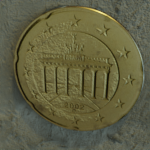
Coin value: 20cents
Country: de
Edition: standard